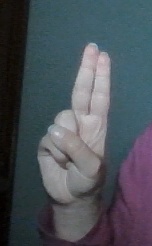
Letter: taa